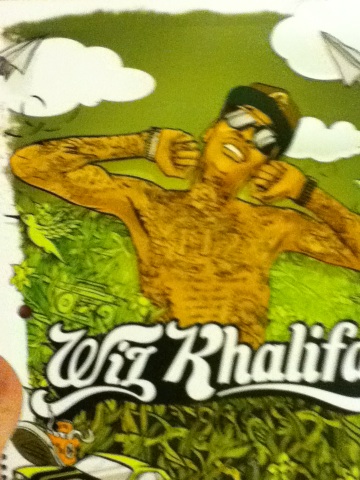Question: Who is this?
Answer: wiz khalifa